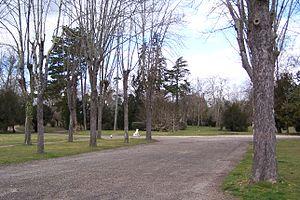
Château Chavat à Podensac (Gironde, France)